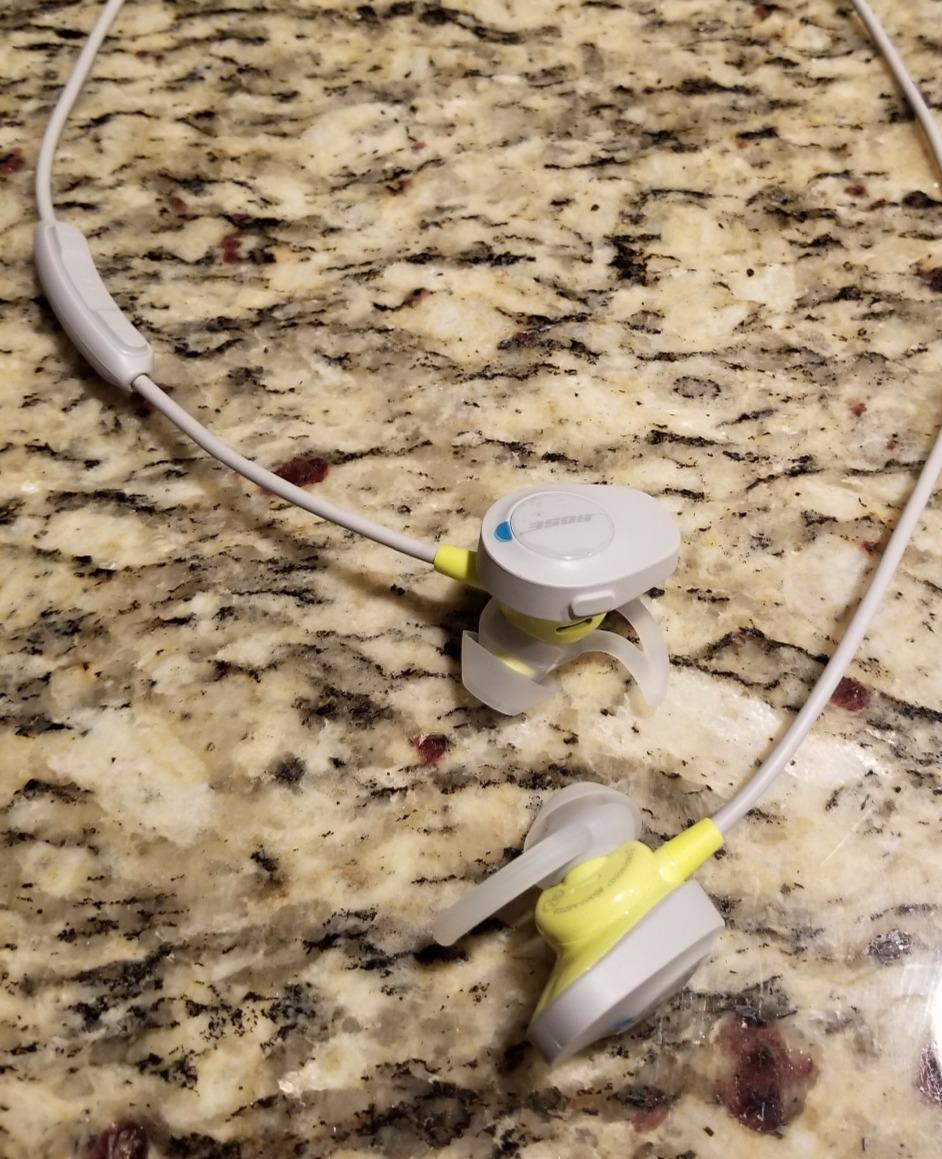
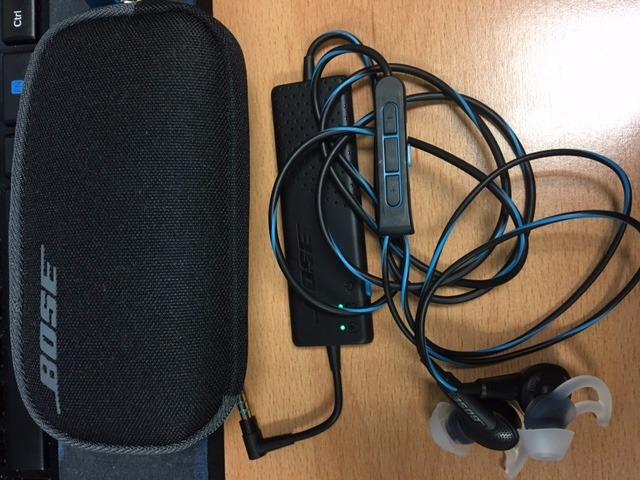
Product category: headphones
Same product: no